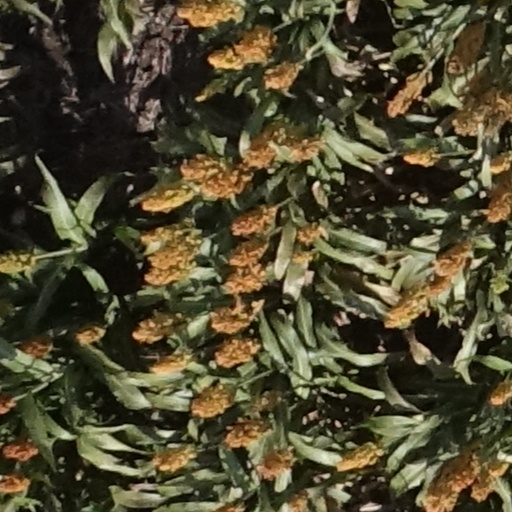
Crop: sorghum